Ivar Fonnes

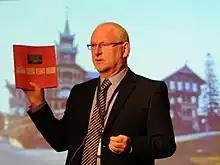

Ivar Fonnes (born 24 May 1944) is a Norwegian historian, archivist and civil servant. He served as national archivist of Norway from 2006 to 2014.